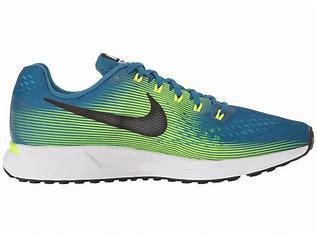
Brand: Nike
Model: Air Zoom Pegasus 34